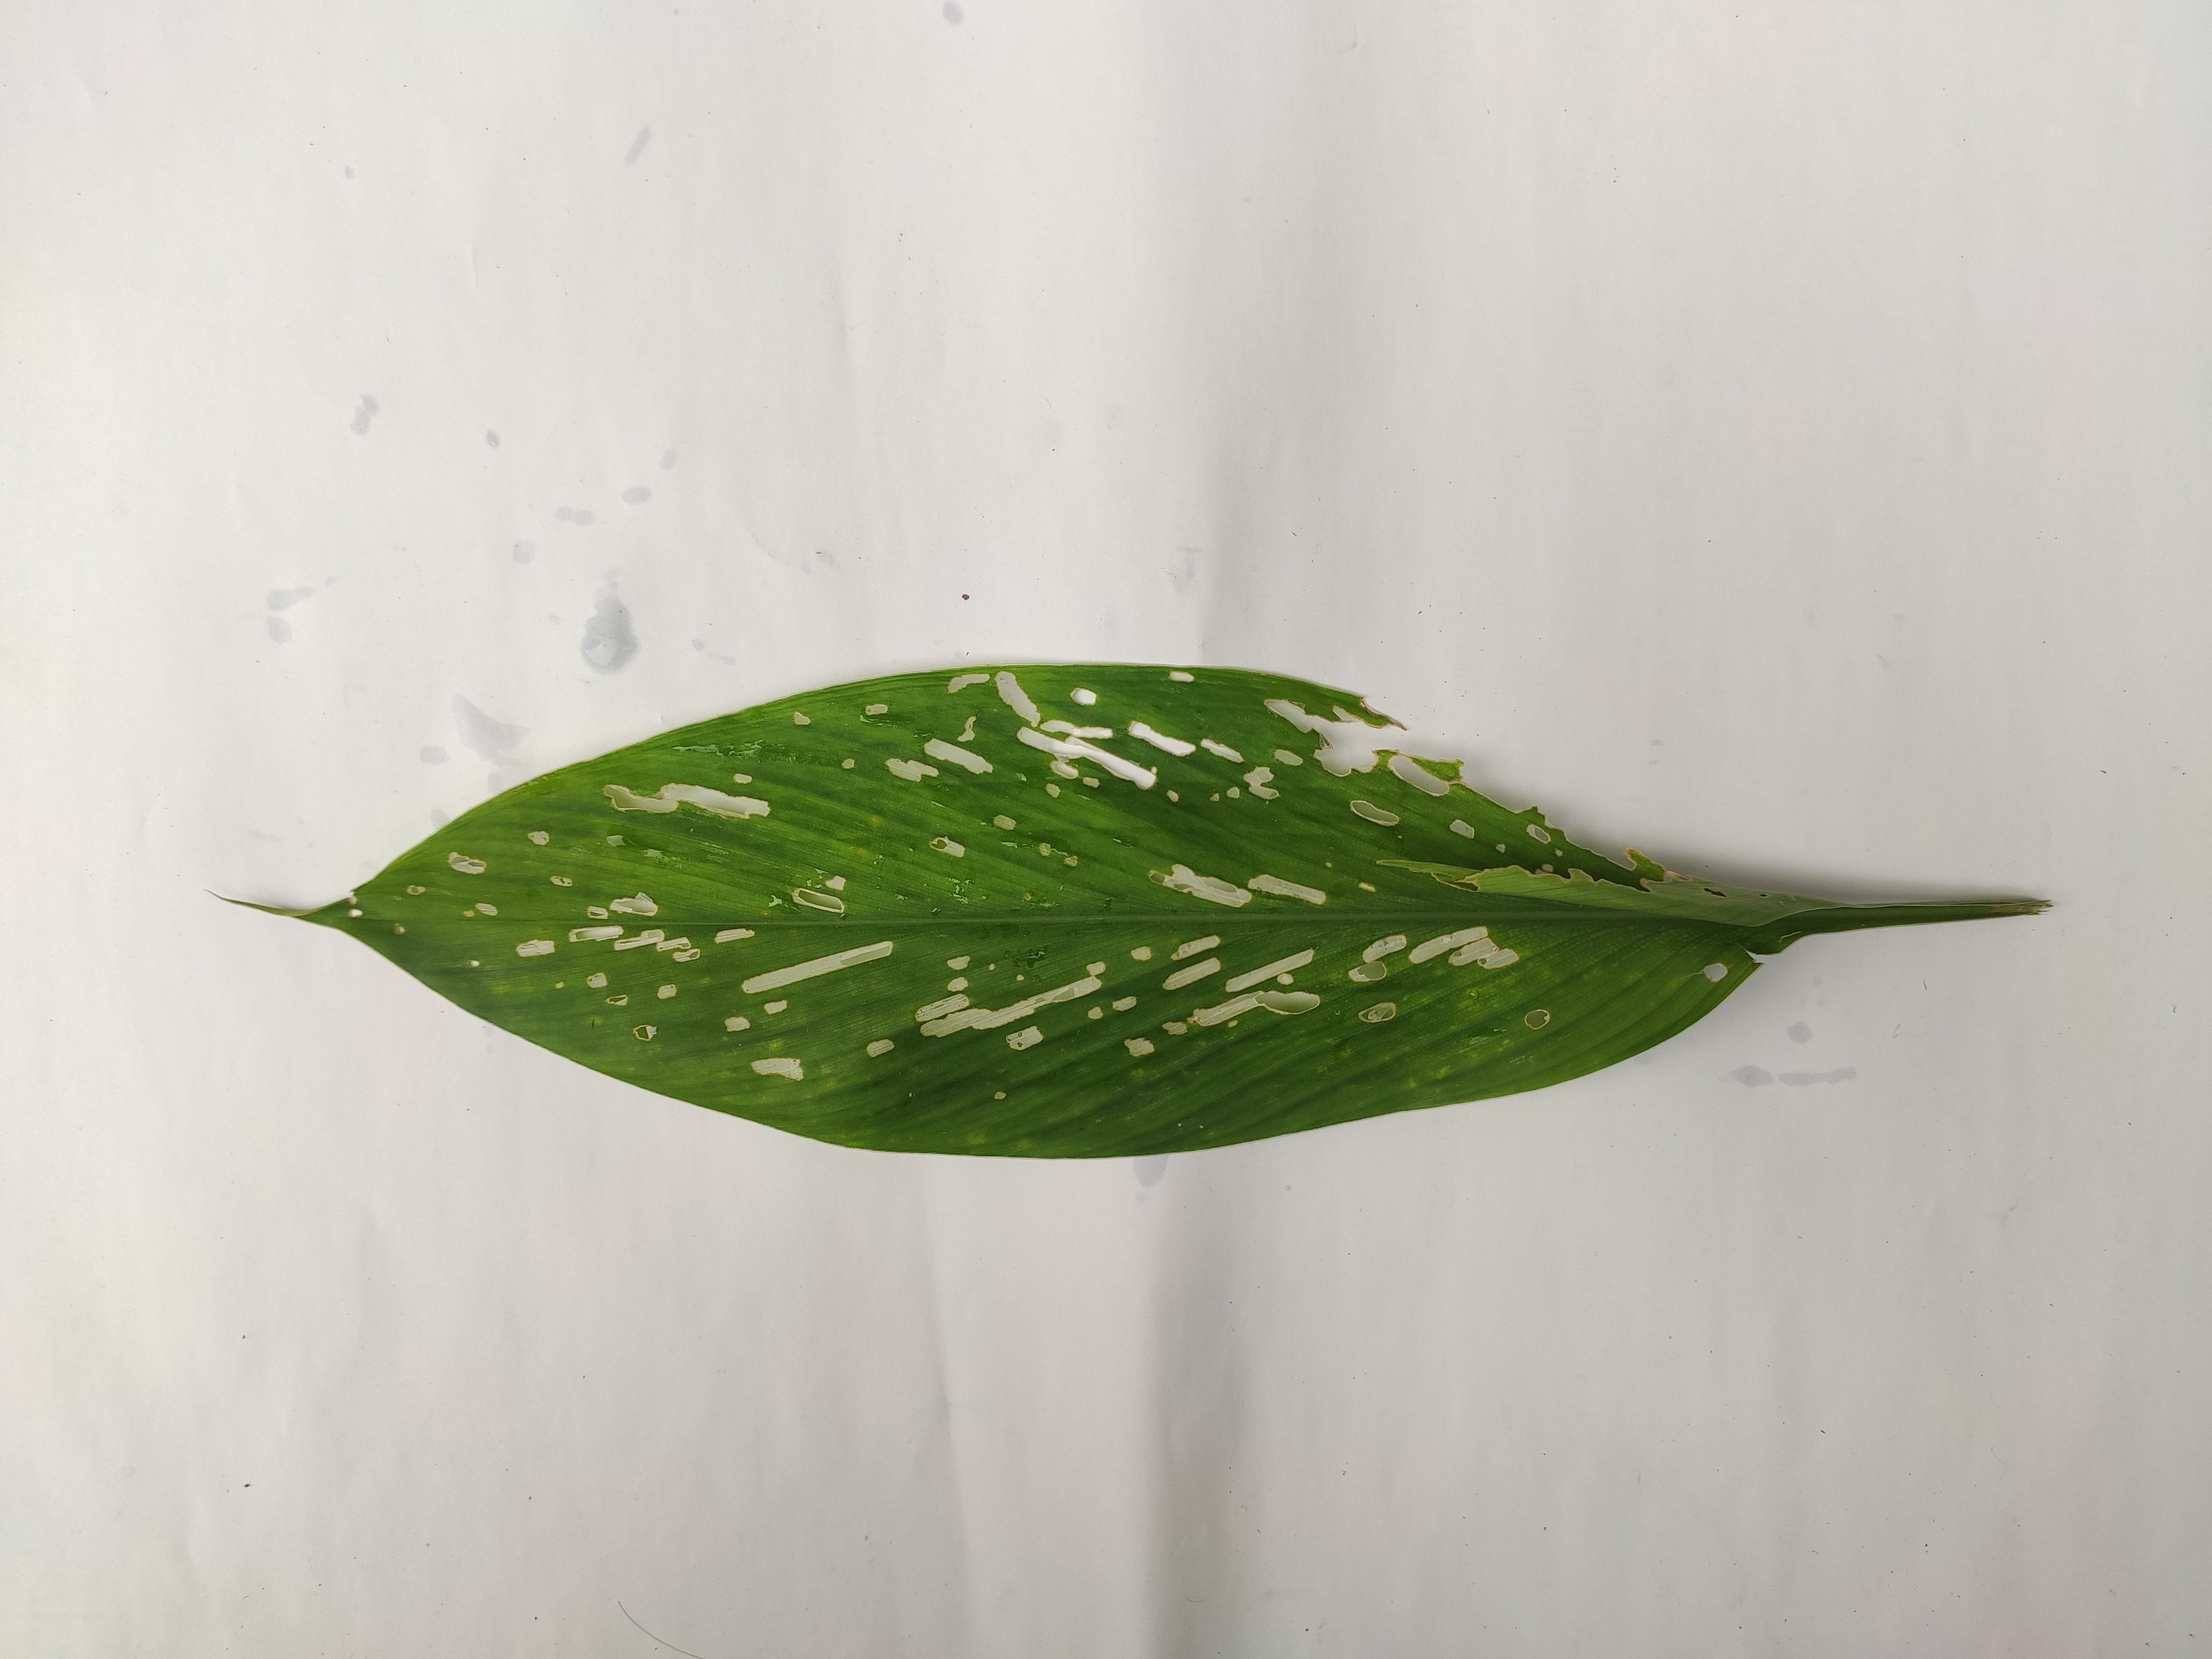
Label: Aphids_Disease